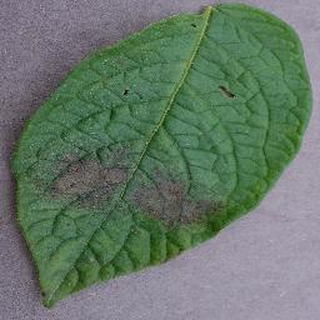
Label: potato_late_blight